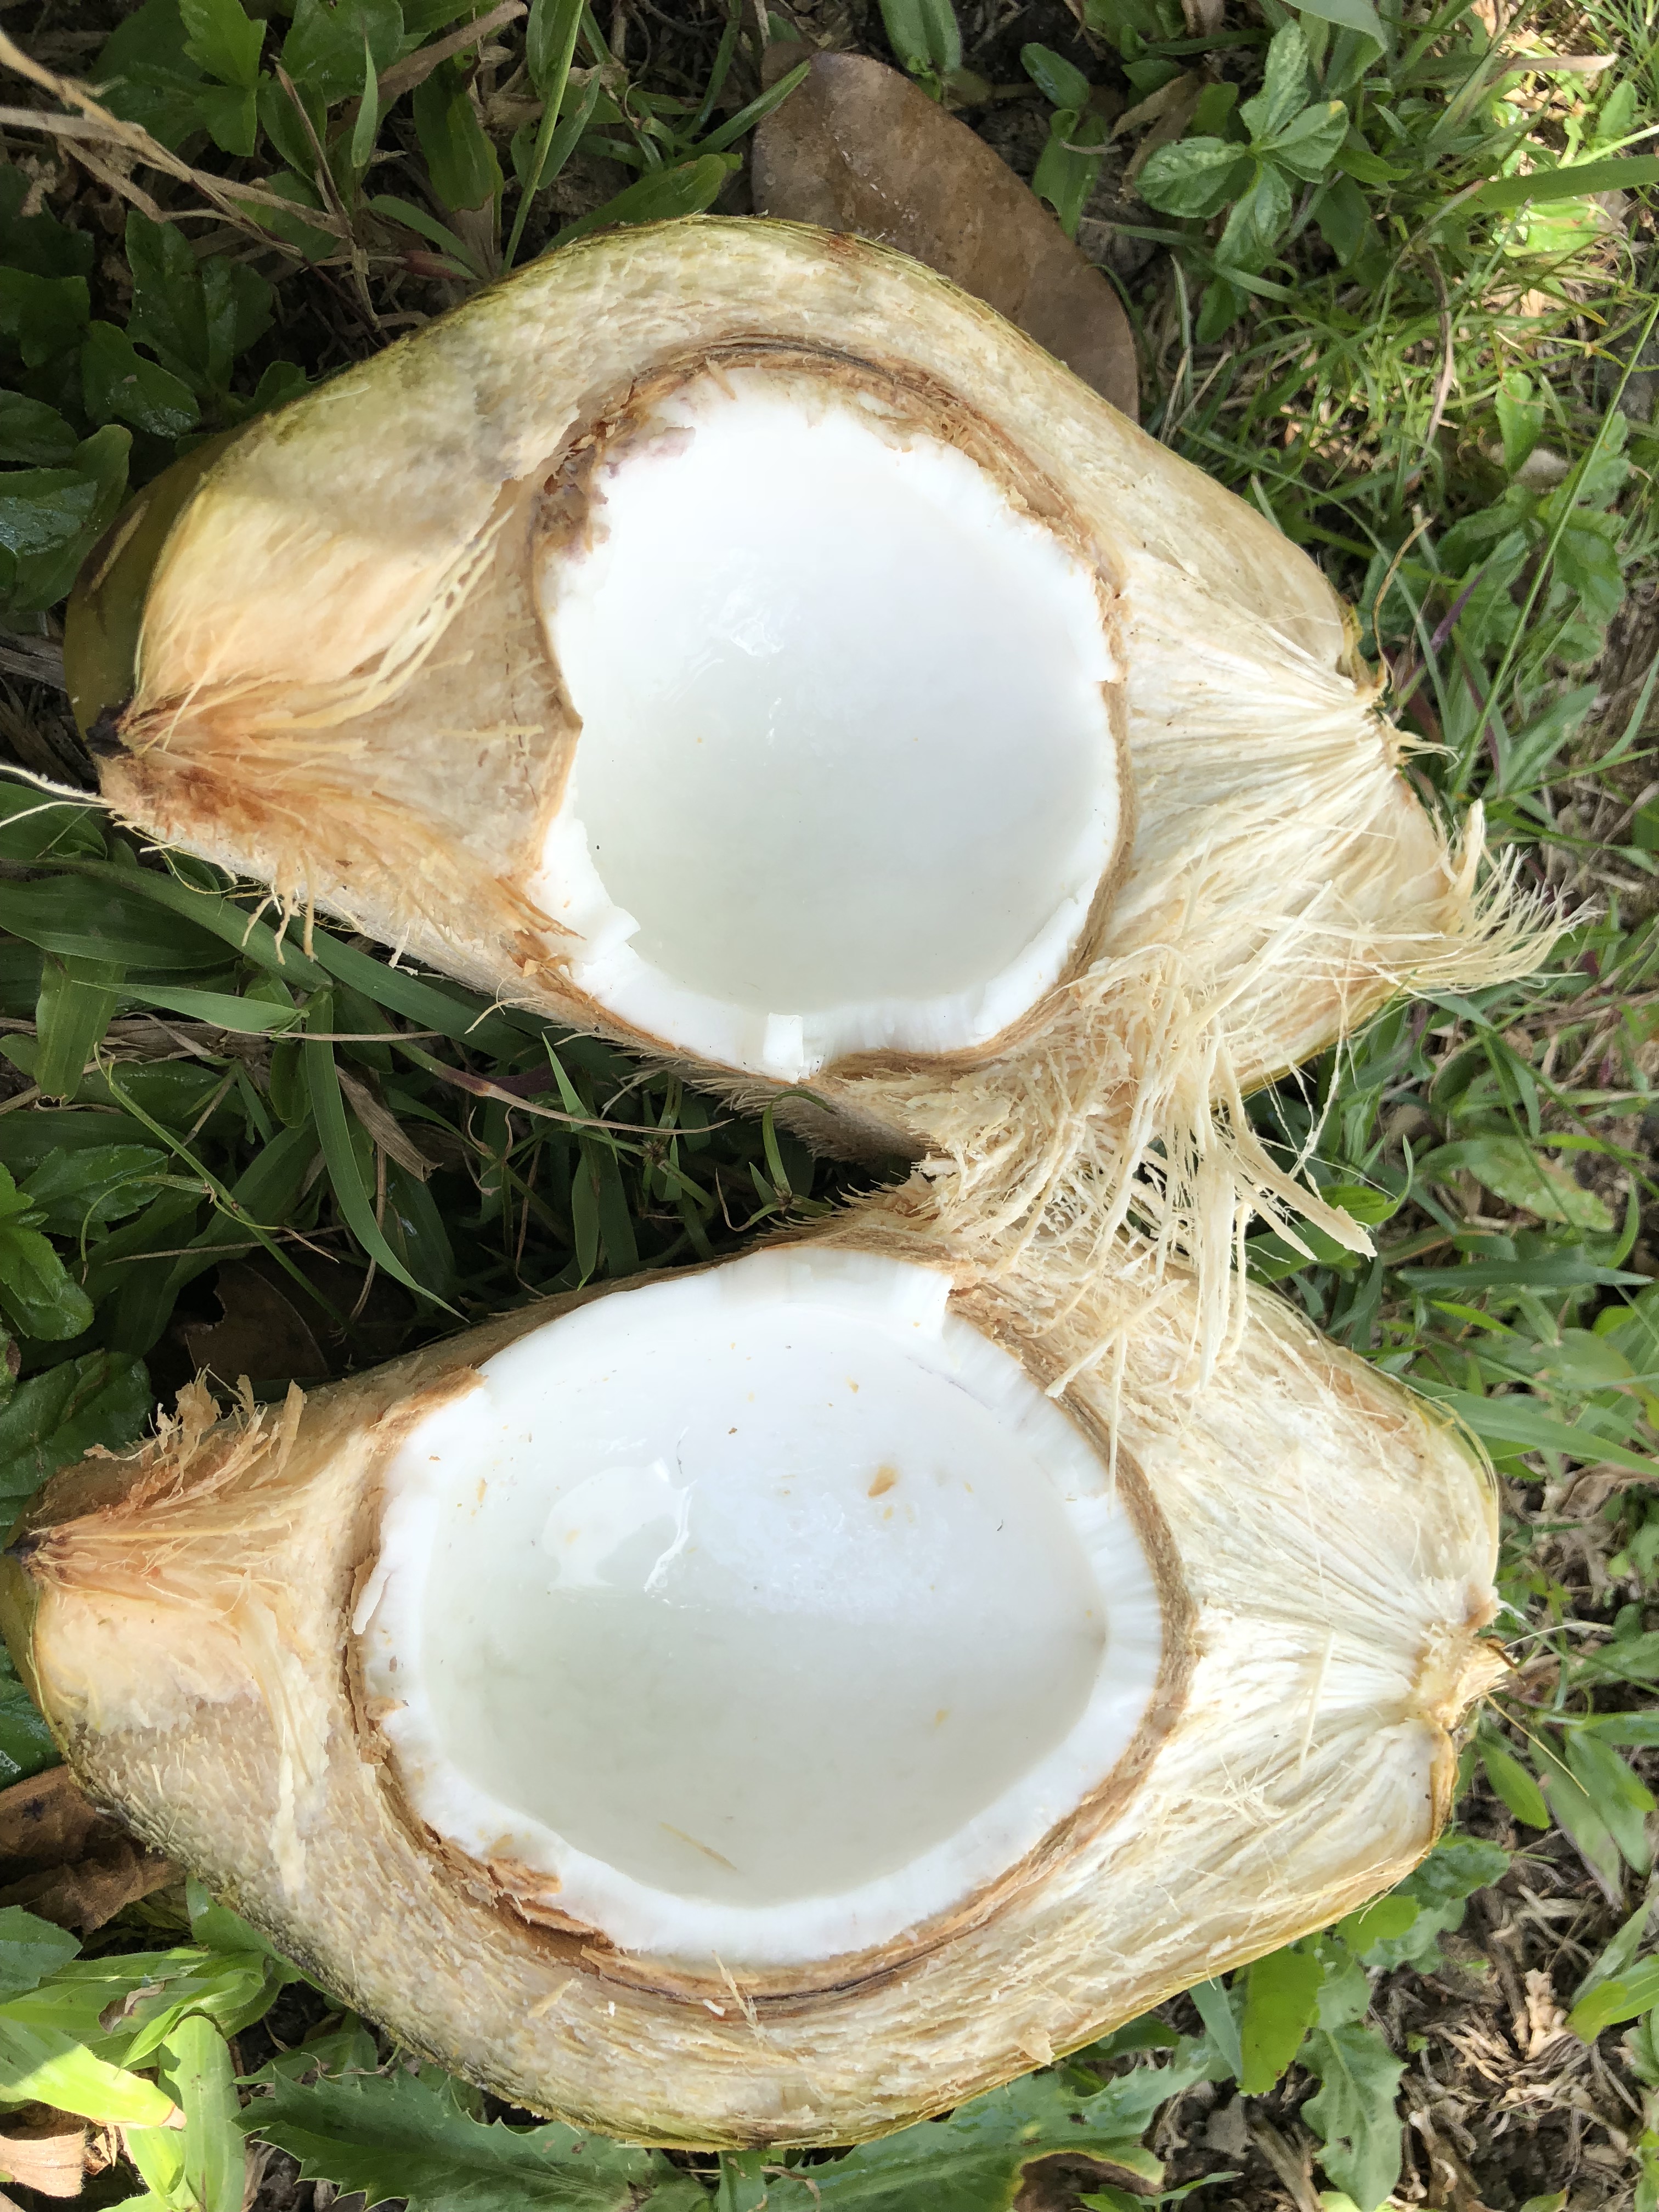
coconut, guadeloupe, plant